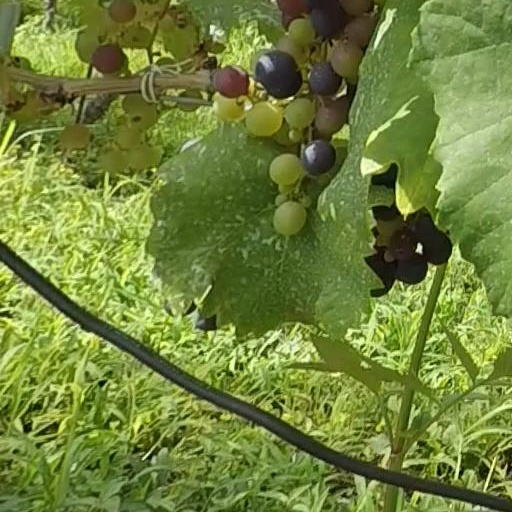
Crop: grape